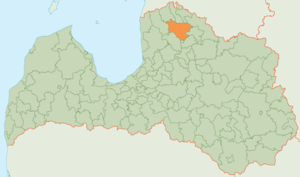
Burtnieki est un novads de Lettonie, situé dans la région de Vidzeme. En 2009, sa population est de 8 657 habitants.